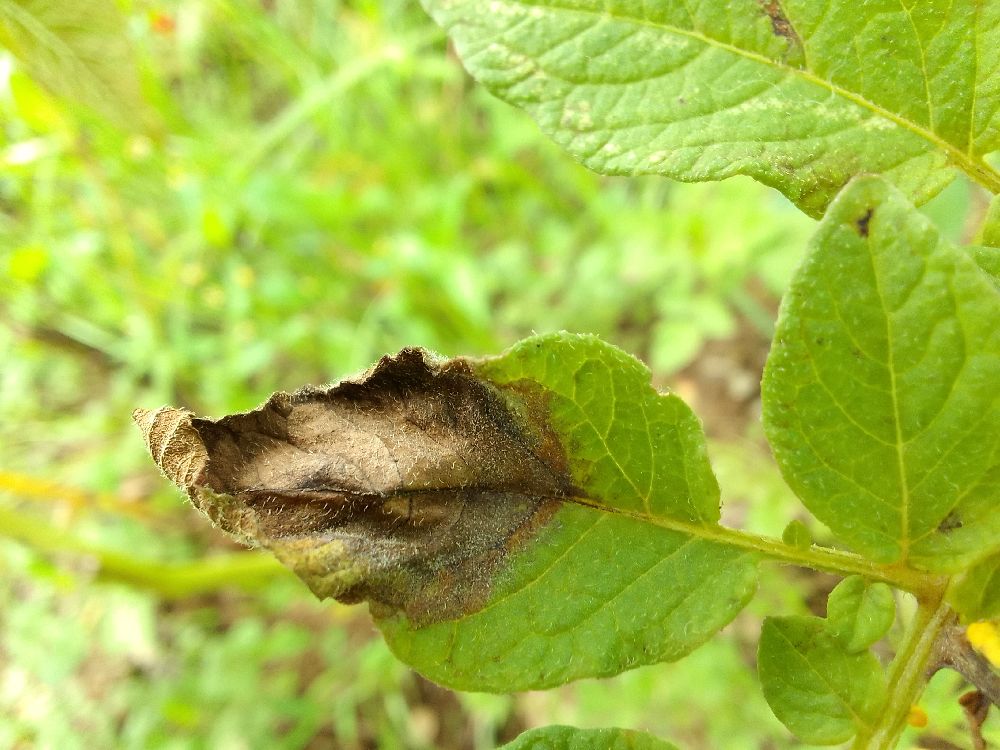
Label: Late blight